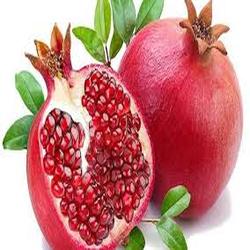
Label: Pomegranate